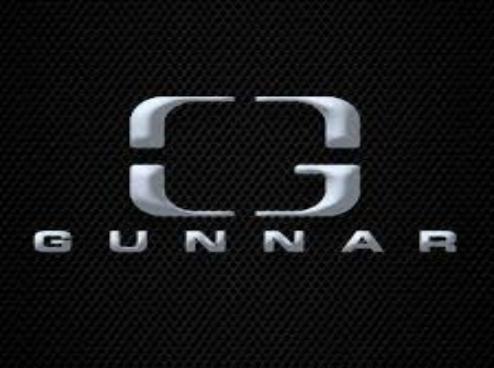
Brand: gunnar
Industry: Clothes